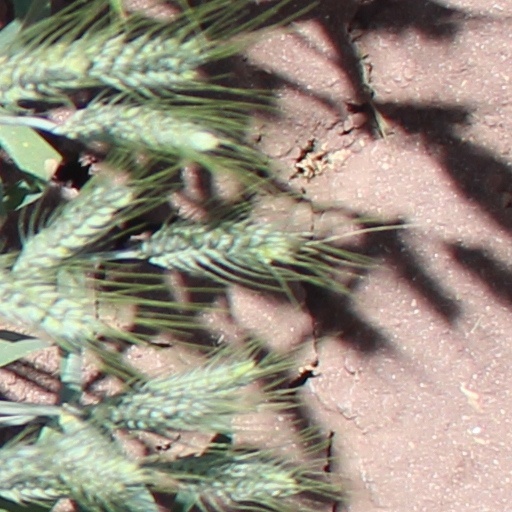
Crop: wheat